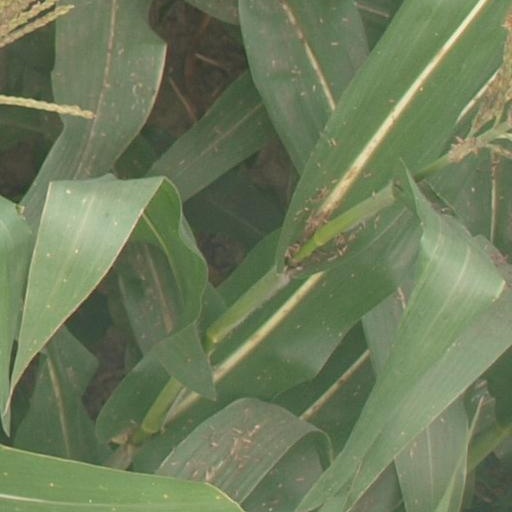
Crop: maize; corn